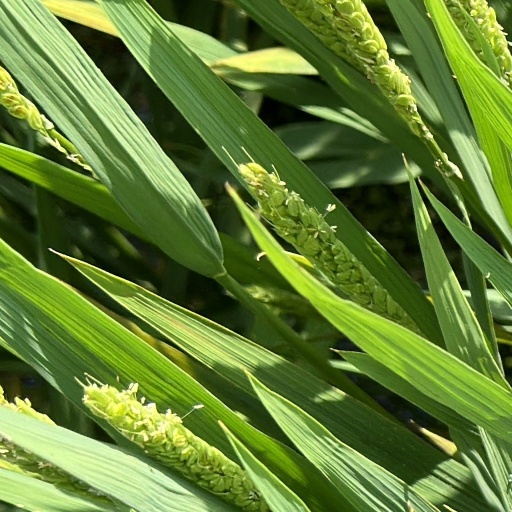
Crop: rice